Eiji Tsuburaya

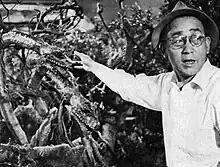
Tsuburaya with the Yamata no Orochi prop on the set of "The Three Treasures" (1959)

Tsuburaya's following significant production, director Hiroshi Inagaki's big-budget religious epic "The Three Treasures", was created as Toho's celebratory thousandth film. Based on legends featured in the "Kojiki" and "Nihon Shoki", it stars Toshiro Mifune as Yamato Takeru and the "kami" Susanoo. The effects director and his crew shot several key sequences included in the film, such as a battle between Mifune's character Susanoo and the eight-headed dragon Yamata no Orochi and an eruption of Mount Fuji. On "The Three Treasures", Tsuburaya used for the first time the "Toho Versatile Process", an adaptation of Toho's optical printing process that he developed on a budget of for widescreen color films and revealed in May of the same year. The movie earned over , against an initial budget, ranking as Toho's highest-grossing film of the year and their second-highest-grossing film altogether. He won the Japan Technical Award for Special Skill and was presented with the Special Achievement Award at Movie Day. While he was pleased with the success of "The Three Treasures", Tsuburaya became disappointed after seeing a picture of the heads of the Yamata no Orochi prop held up by piano wires in a newspaper article concerning its special effects. Accordingly, he declined an interview with the newspaper because he believed the photograph "broke children's dreams".